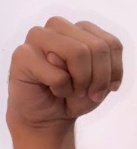
ASL sign: M